Mike Dringenberg

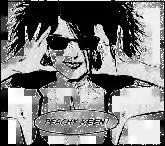
Death, from "The Sandman" #8 (Aug. 1989), drawn by Mike Dringenberg and inker Malcolm Jones III.

Dringenberg came to prominence for his work on "The Sandman", where he started as the series' inker over pencil art by Sam Kieth but switched to pencilling when Kieth left after the fifth issue. He drew eleven issues, all but one inked by Malcolm Jones III, and his understated, realistic style did much to establish the tone of the series. He co-created the popular character Death, whom he based on his then muse, Cinamon Hadley, whom he knew from the dance clubs in Salt Lake City, Utah. Gaiman had imagined her looking like Louise Brooks or Nico, but ultimately preferred Dringenberg's version. Dringenberg stated in a 2014 interview that "None of the characters are direct renderings of individual people; they're composites emerging from my memories; case in point, while my friend Cinamon was a primary visual inspiration for Death, she never actually posed for me as the character while I worked on the series. Most of the time, my girlfriend Givette and my friends McAnn and Nyssa actually posed and they each brought their own personalities to the task." He also co-created Delirium, Despair, and Desire, basing their androgynous appearance on the work of Patrick Nagel, and had a hand in much of the character design apparent in the early series.